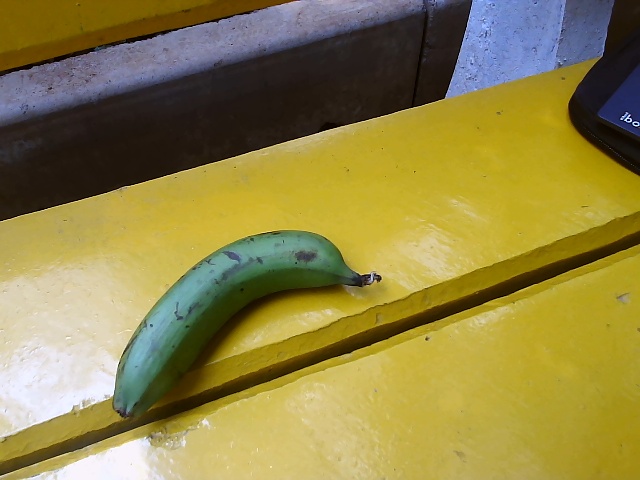
Label: Raw_Banana